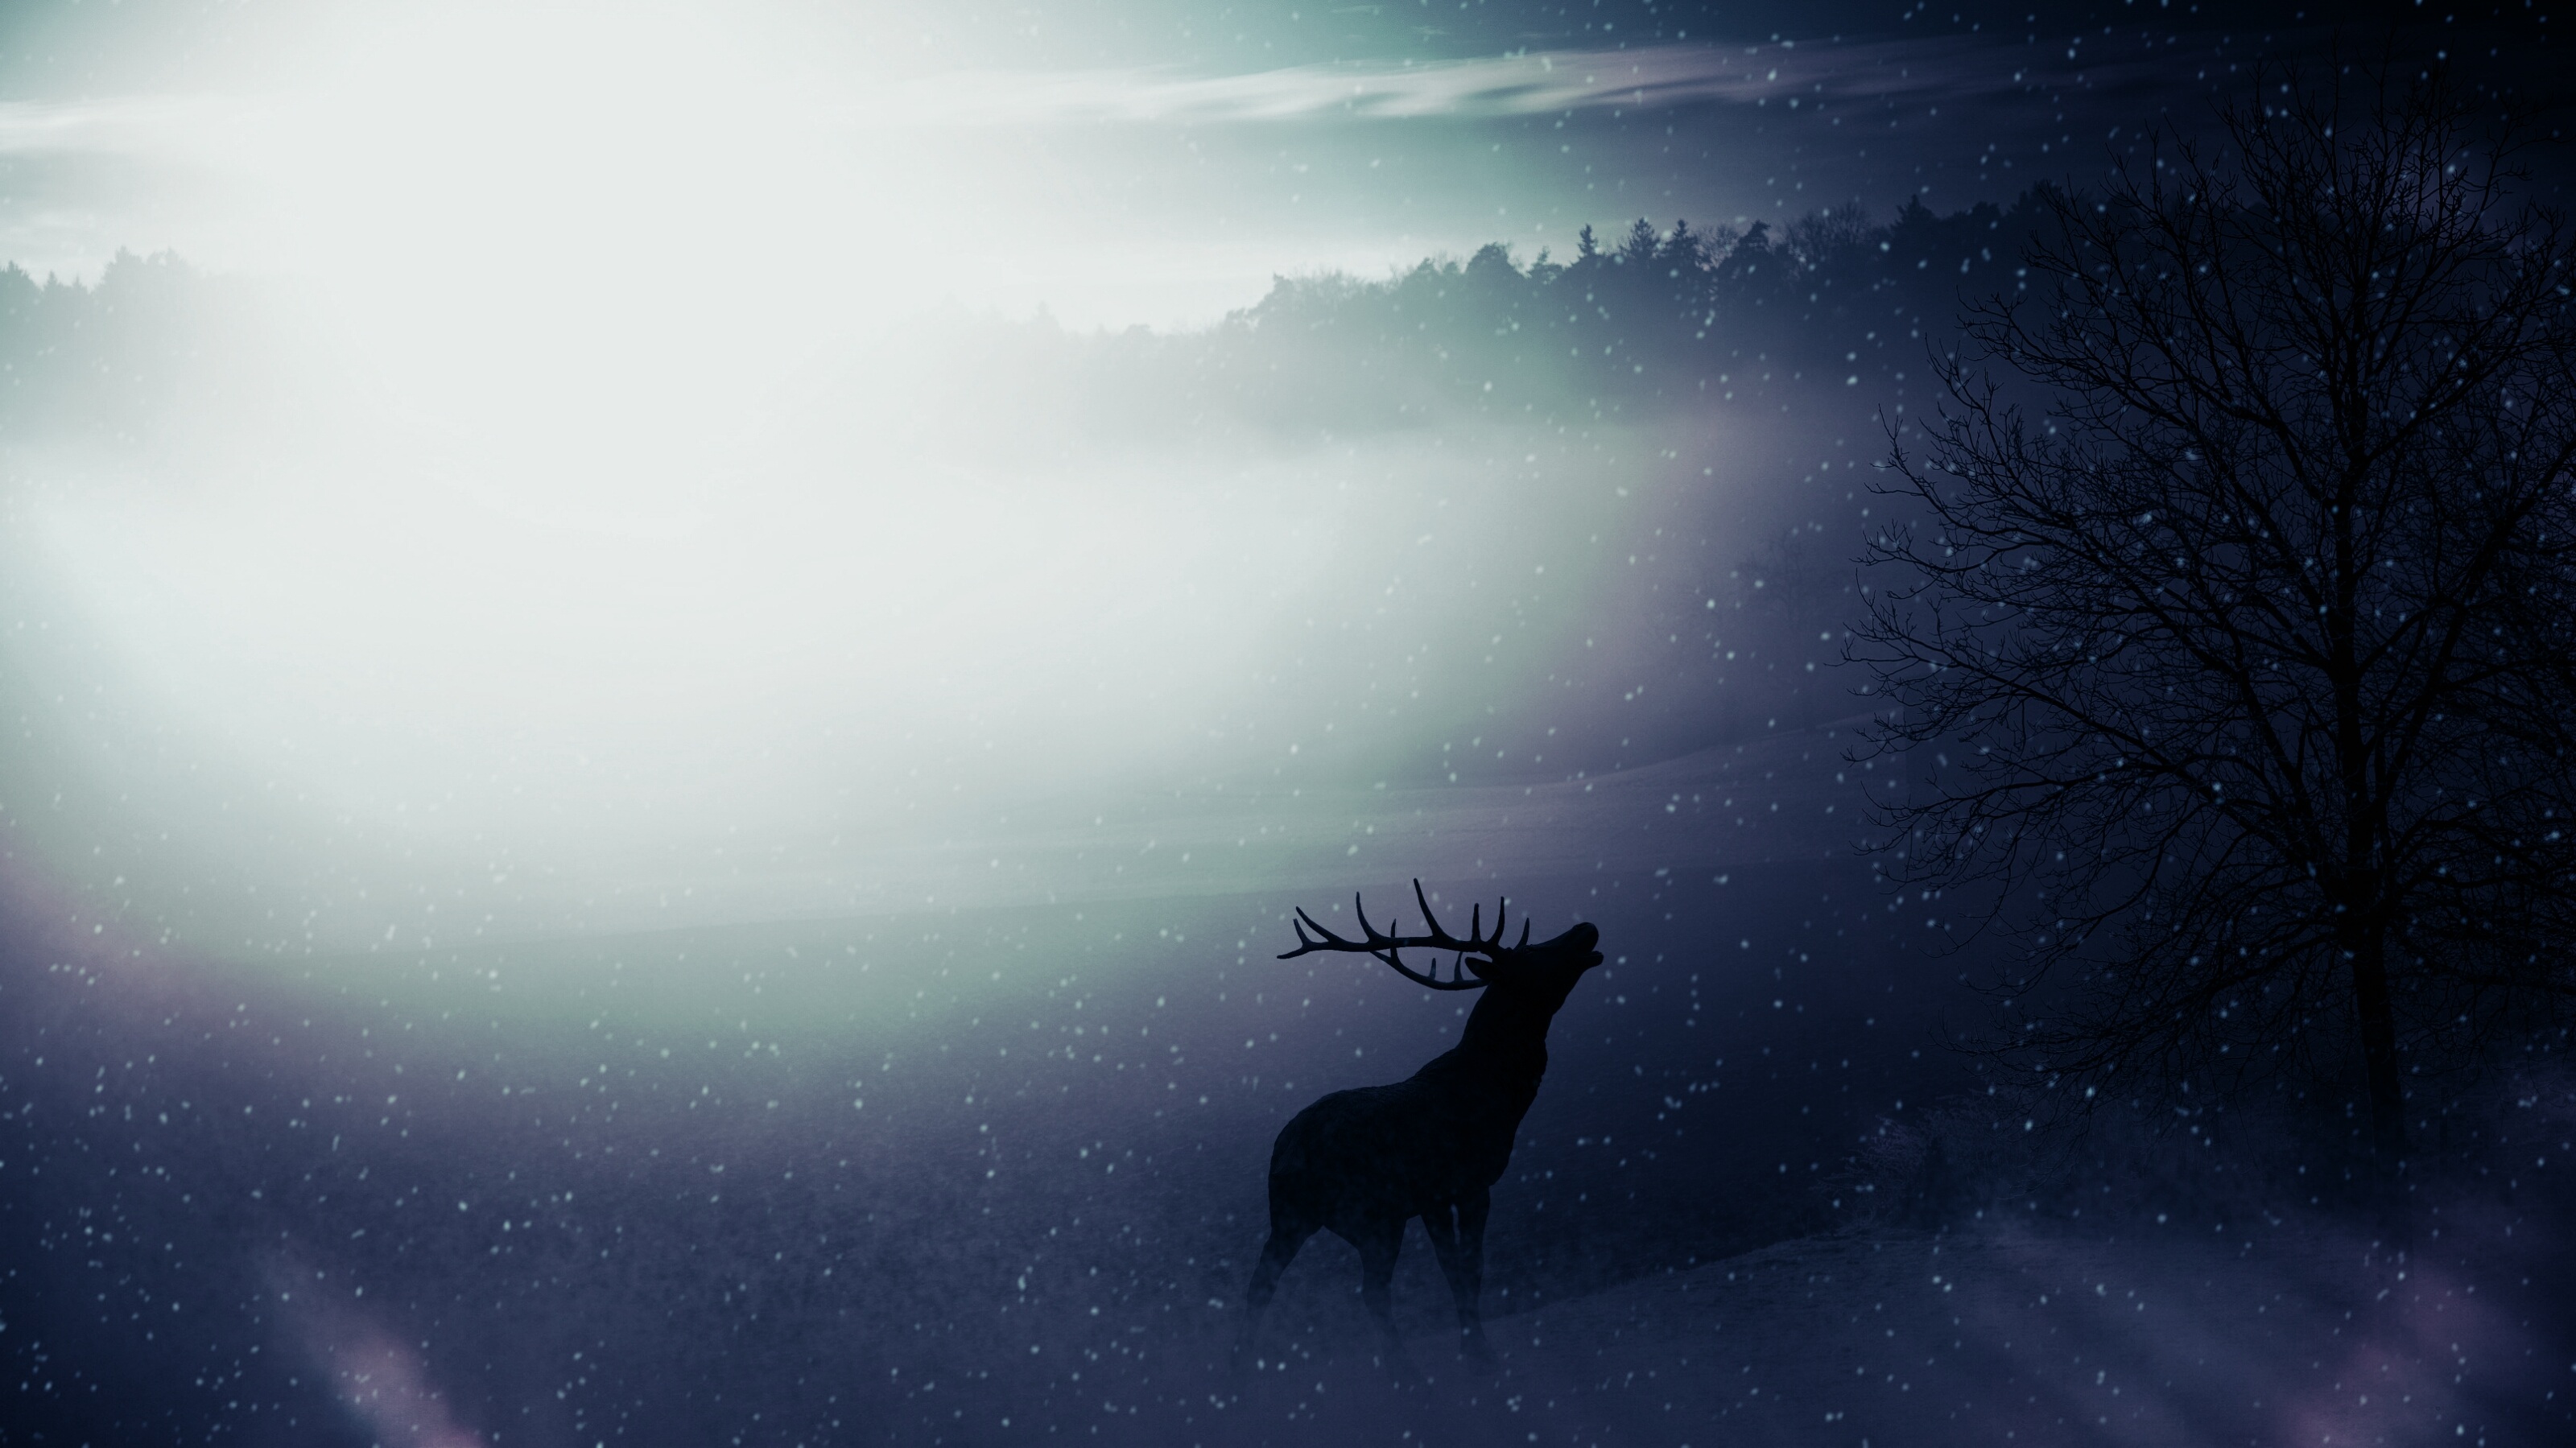
nature, forest, light, sky, fog, mist, sunlight, morning, atmosphere, wild, weather, darkness, moonlight, hirsch, screenshot, atmospheric phenomenon, computer wallpaper